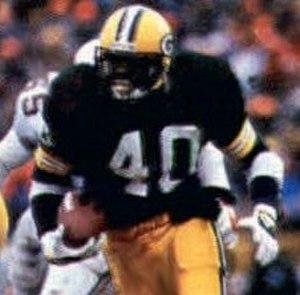
Eddie Lee Ivery, né le 30 juillet 1957 dans le comté de McDuffie, en Géorgie est un joueur américain de football américain.